Võro language

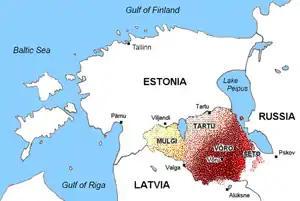
South Estonian today. Võro is marked with dark red colour.

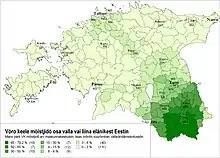
Percentage of Võro speakers in Estonian municipalities according to the Estonian census 2011

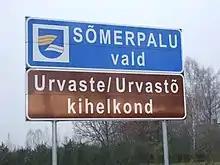
A bilingual Estonian-Võro parish sign in Võrumaa. The parish name with vowel harmony (Urvastõ) is in Võro.

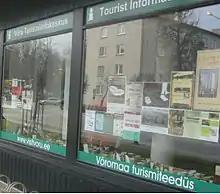
A trilingual (Estonian–English–Võro) sign on a tourist information center in Võru

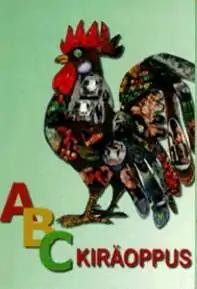
A 1998 ABC-book in Võro language written by Sulev Iva, etc.: "ABC kiräoppus"

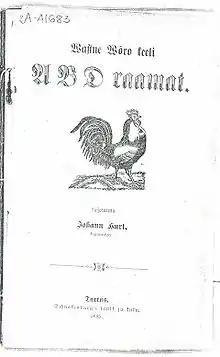
An 1885 ABC-book in Võro language written by Johann Hurt: "Wastne Wõro keeli ABD raamat"

It has its own literary standard and efforts have been undertaken to seek official recognition as an indigenous regional language of Estonia. Võro has roughly 75,000 speakers (Võros), mostly in southeastern Estonia, in the eight parishes of the historical Võru County: Karula, Harglõ, Urvastõ, Rõugõ, Kanepi, Põlva, Räpinä and Vahtsõliina. These parishes are currently centred (due to redistricting) in Võru and Põlva counties, with parts extending into Valga and Tartu counties. Speakers can also be found in the cities of Tallinn and Tartu and the rest of Estonia.